Ying Mei Chun

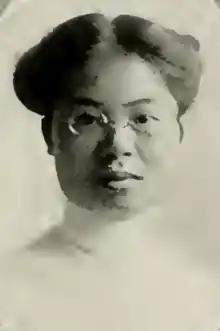
Ying Mei Chun, from the 1913 yearbook of Wellesley College

Chun was from Hong Kong. She attended the McTyeire School in Shanghai, and graduated from Wellesley College in 1913. She took additional certification training in physical education in New York. Chun was chair of the woman's department of the Chinese Student Christian Association in North America in 1911. She was secretary of the Wellesley Alumnae Association chapter in Shanghai.